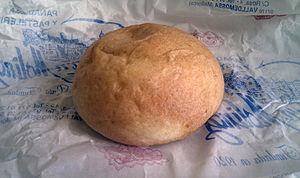
La coca de patata est une coca sucrée typique de l'île de Majorque, particulièrement populaire à l'occasion des fêtes de Valldemossa, au four de Can Molinas.